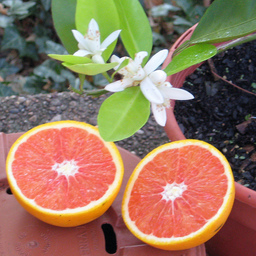
Label: peels